Buffalo Mountain Presbyterian Church and Cemetery

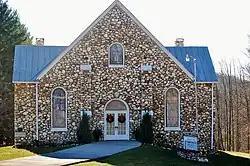

Buffalo Mountain Presbyterian Church and Cemetery is a historic Presbyterian church located near Willis, Floyd County, Virginia. It was the first of the 5 "rock churches" founded by Bob Childress. It was built in 1929, and is a rock-faced frame building with a nave plan and front and rear transepts. The nave measures 33 feet wide and 80 feet long. It has a steeply-pitched gable roof covered with standing seam sheet metal. The contributing Cemetery has a continuous wall of mortared quartzitic fieldstones, matching the church exterior.